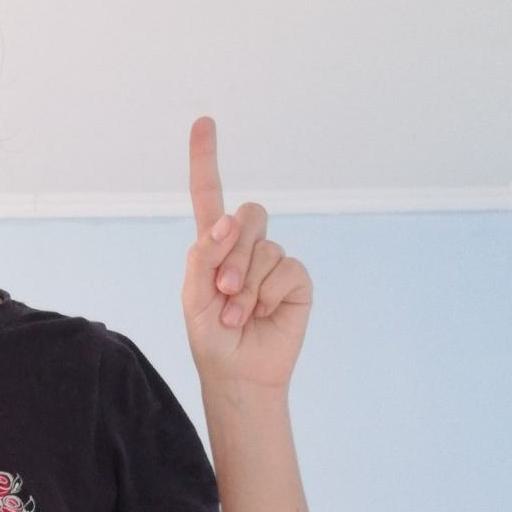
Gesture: one